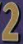
Number: 2